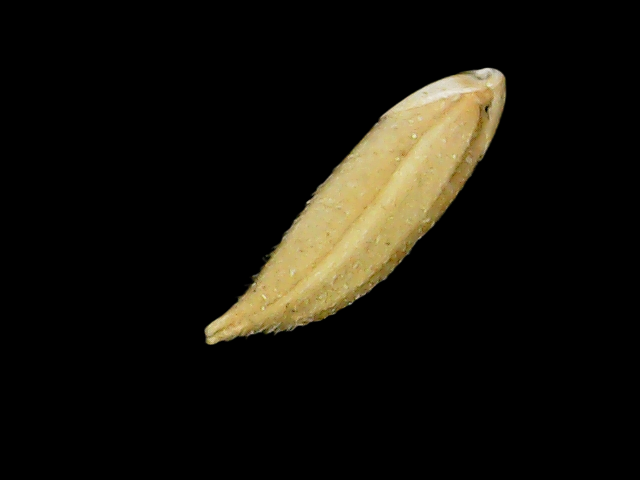
Rice variety: Binadhan12